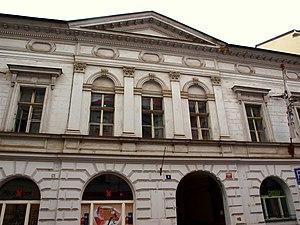
Le palais Millesimov, également Palais Lämel, Prager Tagblatt ou Aux Trois Etoiles Noires, est un bâtiment de type palais classique comportant deux étages situé n° 8 rue Panská, dans le quartier de Nové Město à Prague 1. Il est protégé en tant que monument culturel de la République tchèque.